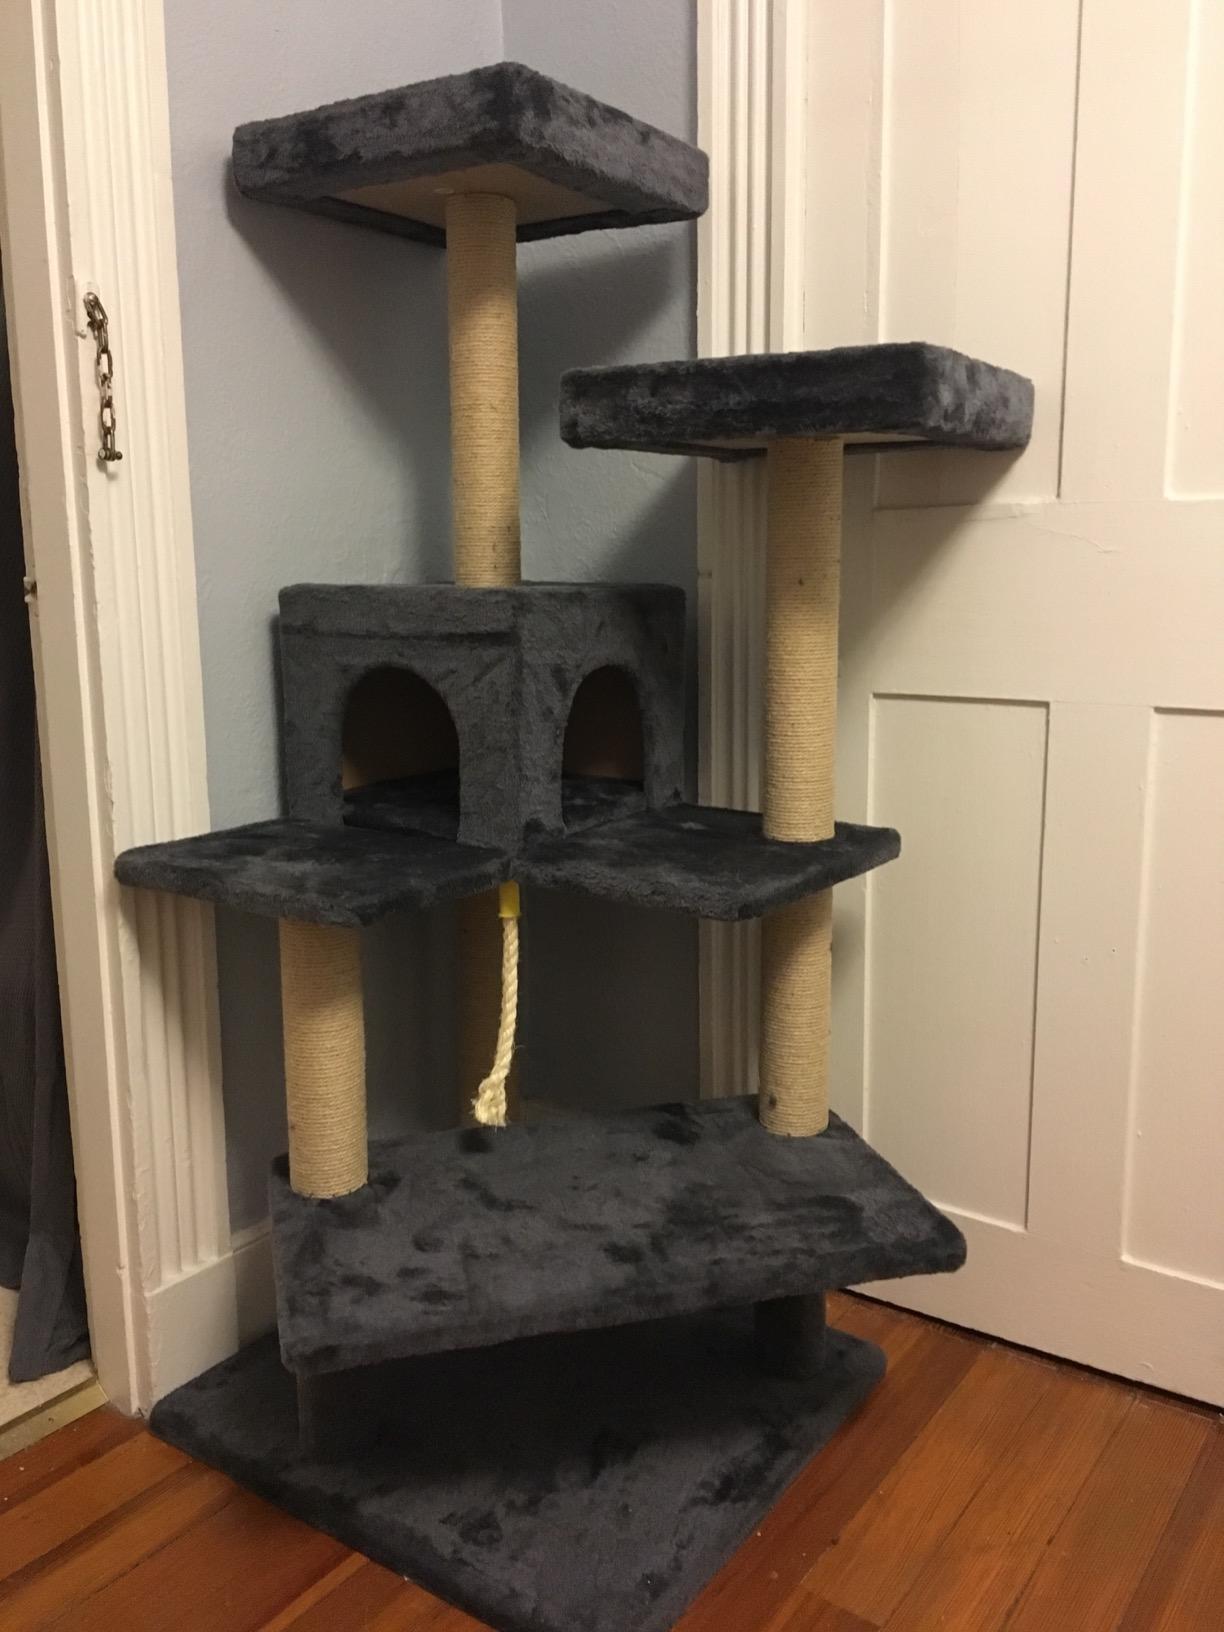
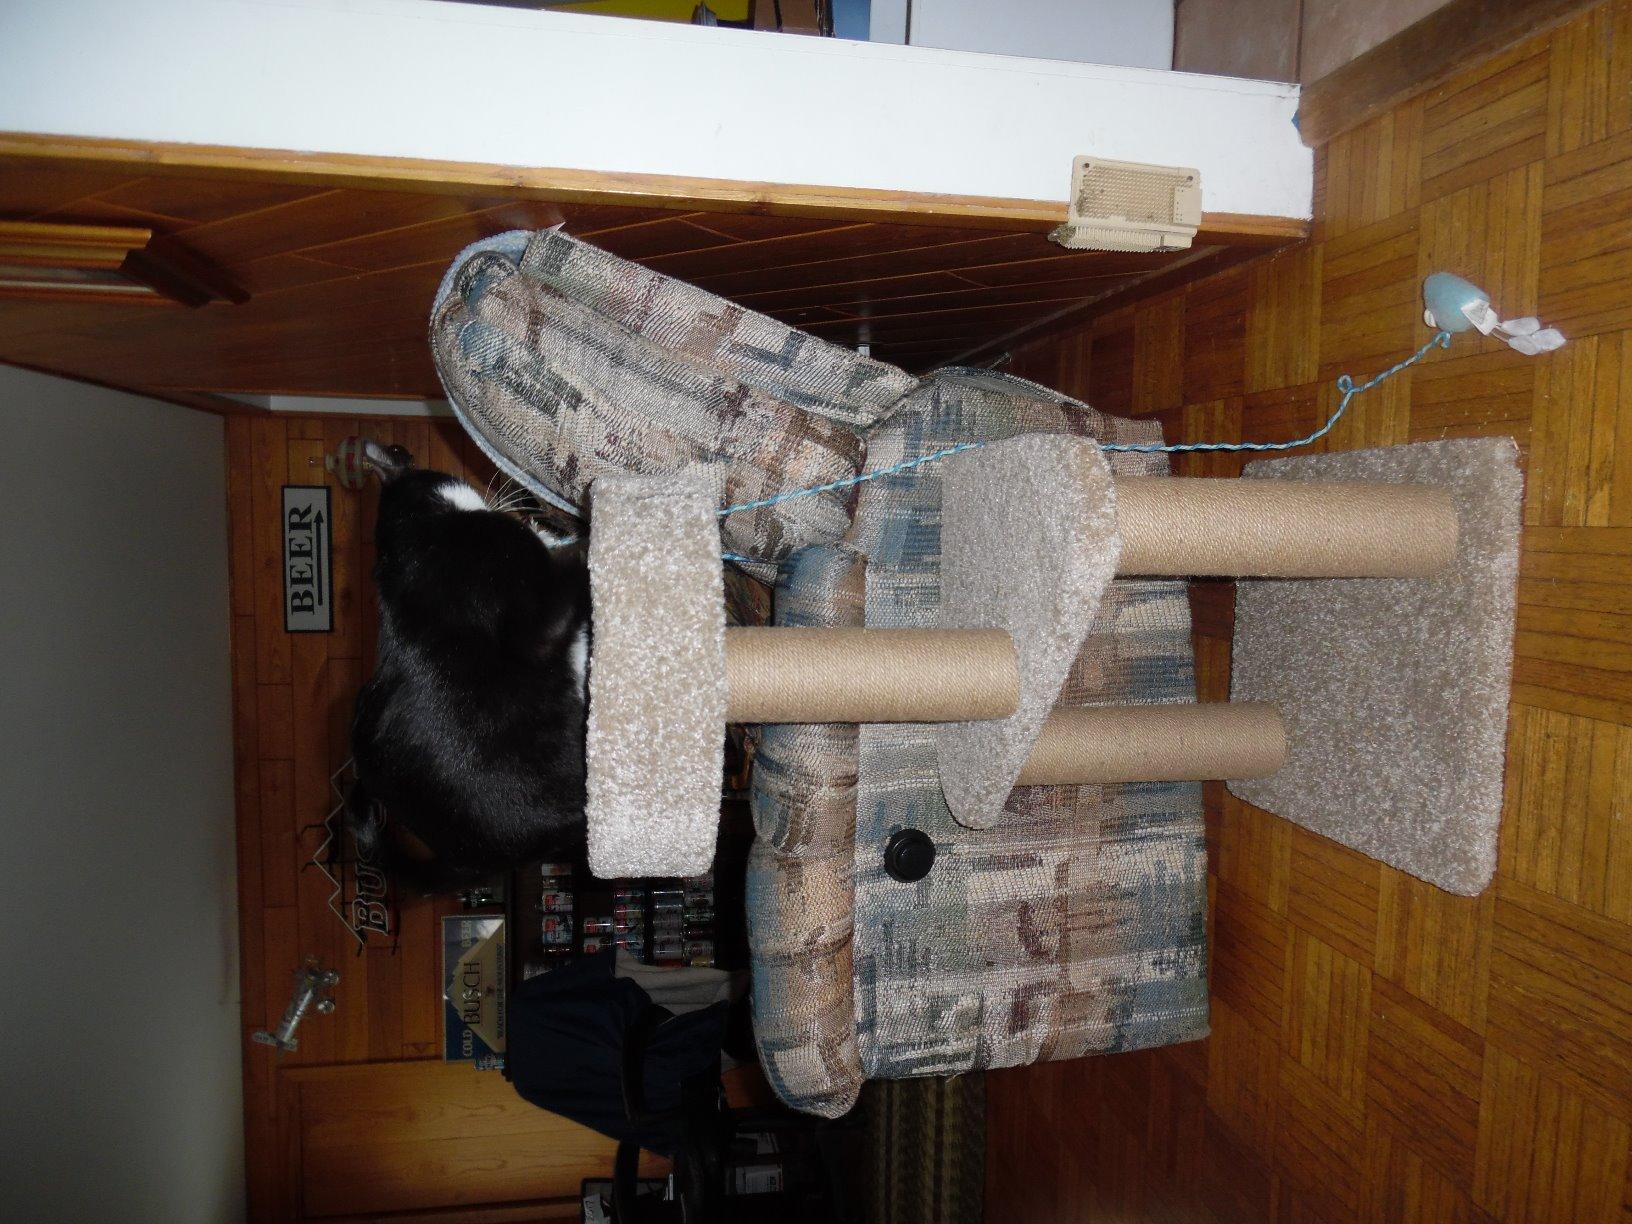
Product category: items_cat tree
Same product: no